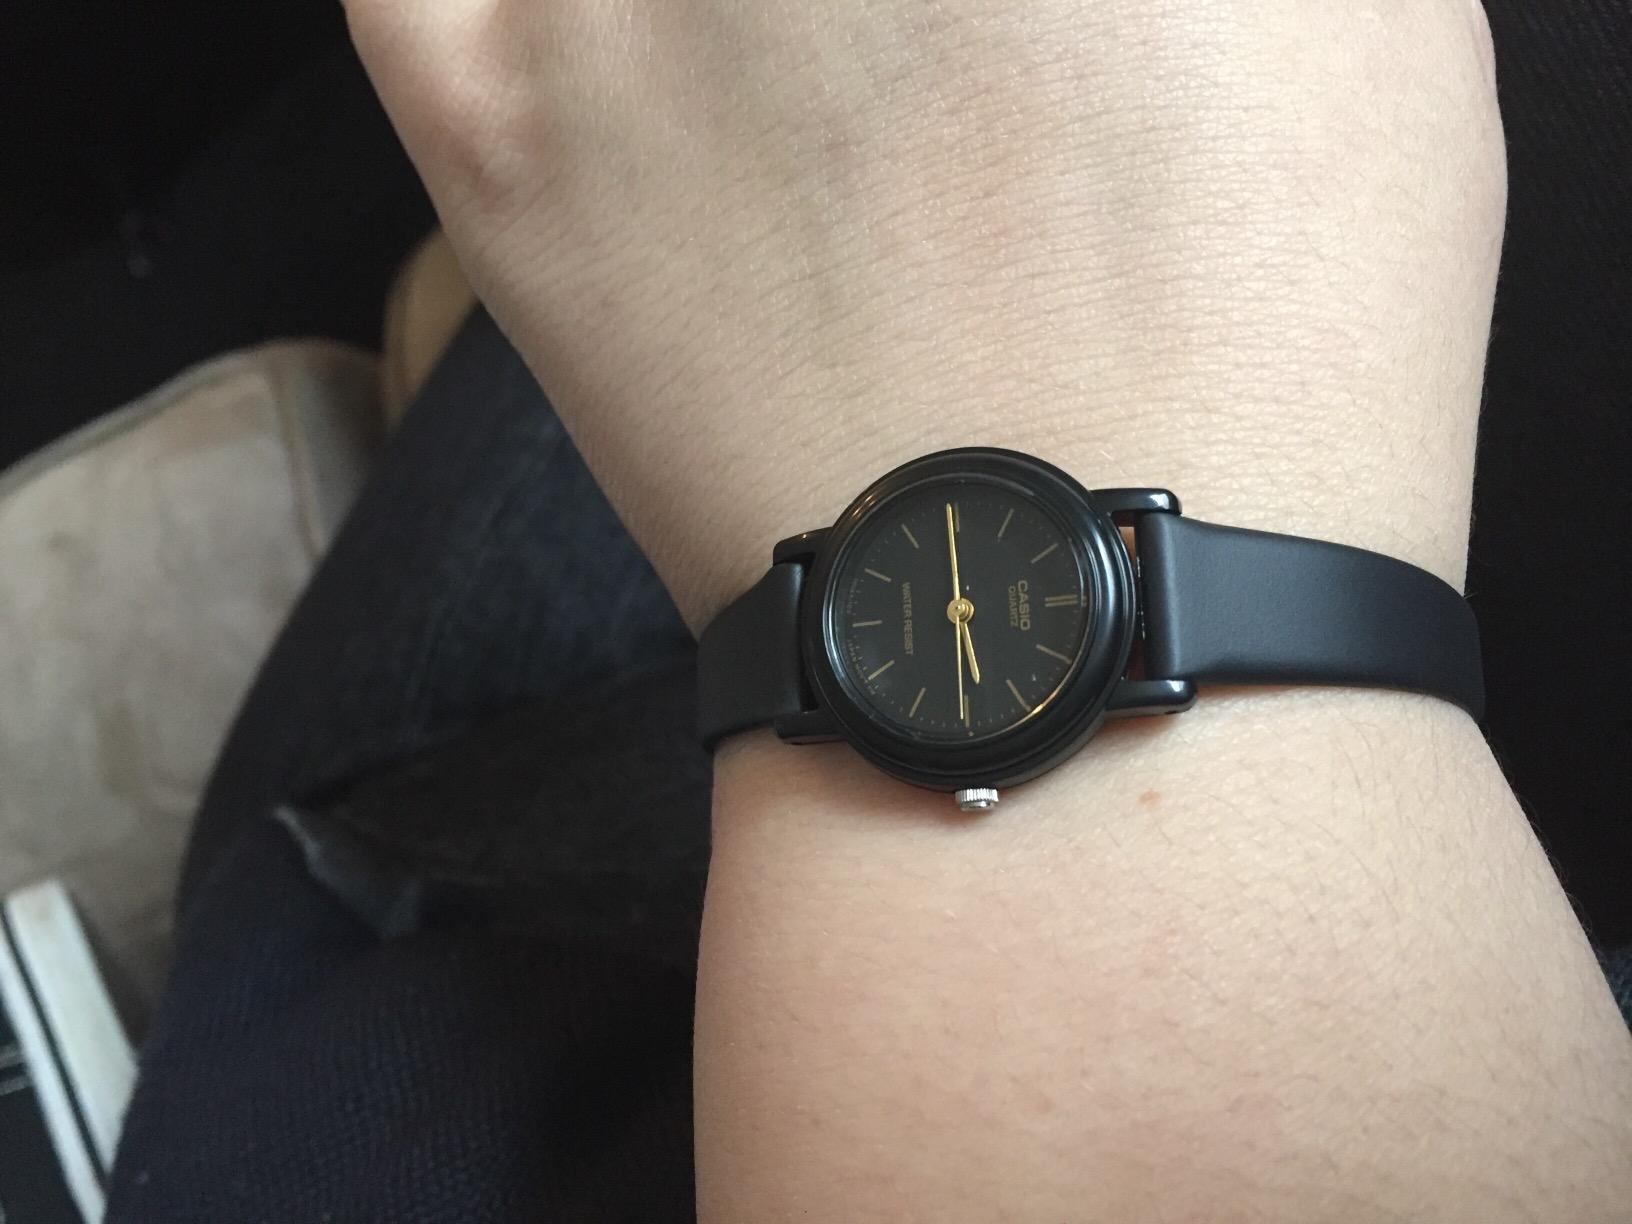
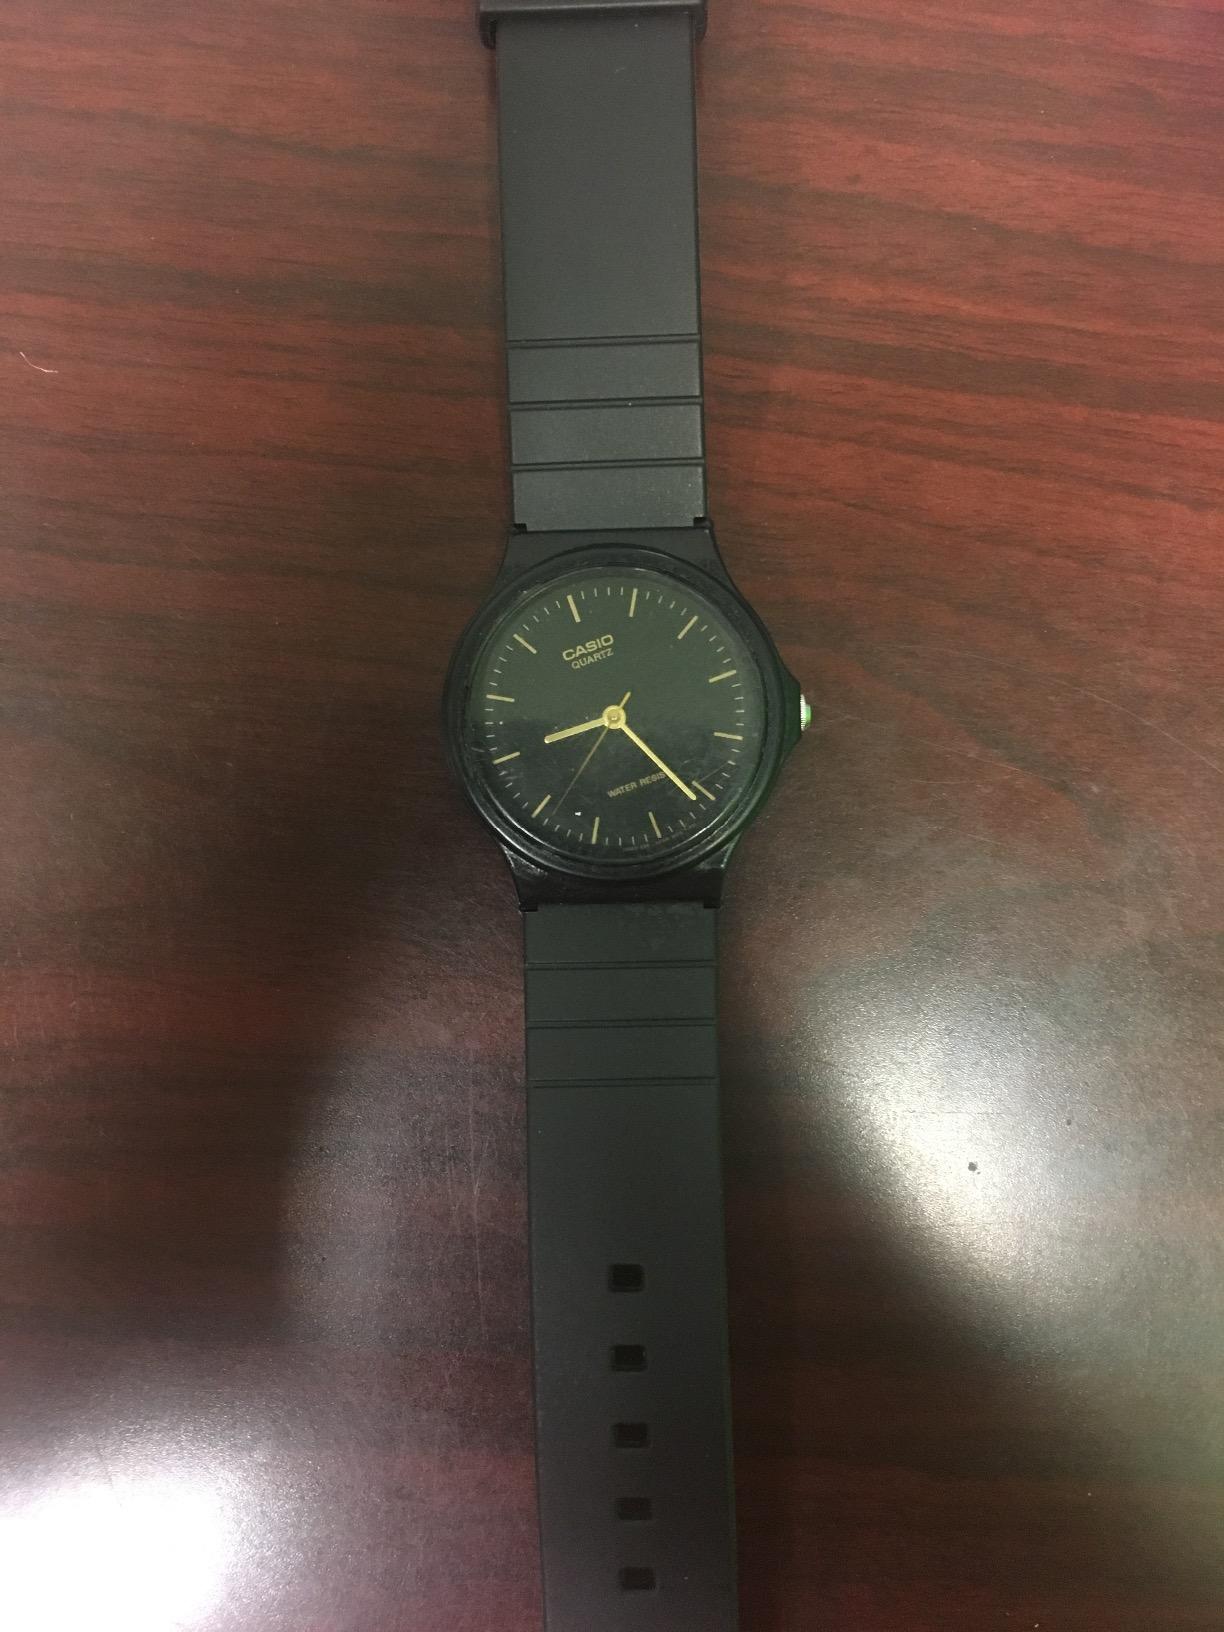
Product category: accessories_watch
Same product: no